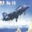
Label: airplane